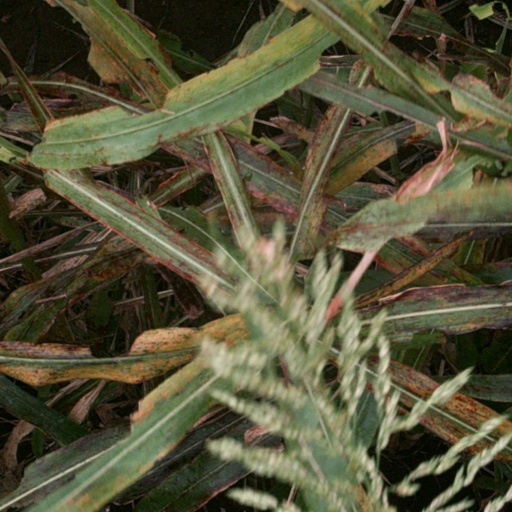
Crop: sorghum